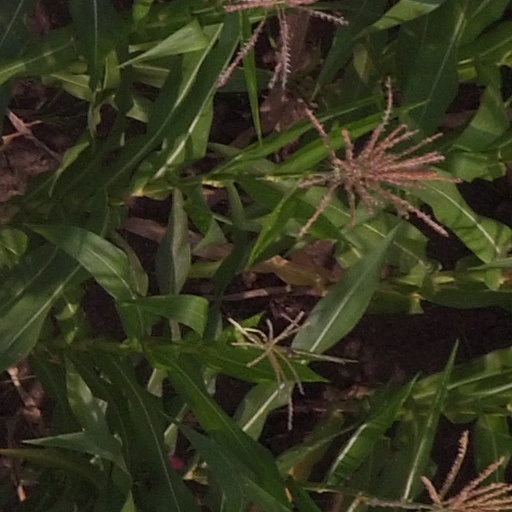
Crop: maize; corn